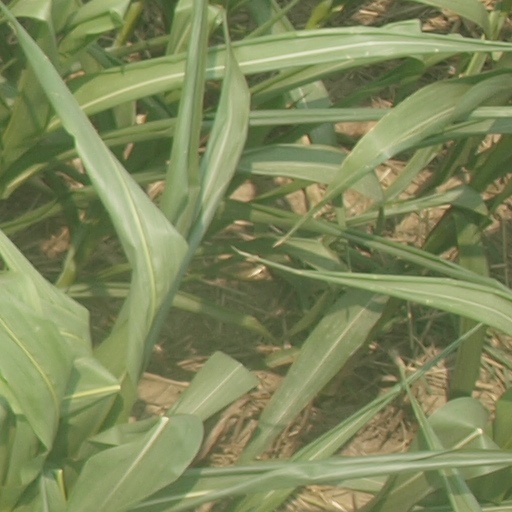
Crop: maize; corn